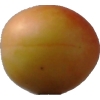
Label: cherry_wax